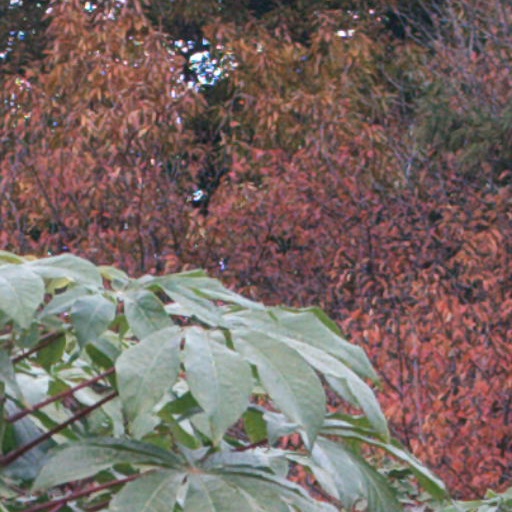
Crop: cassava